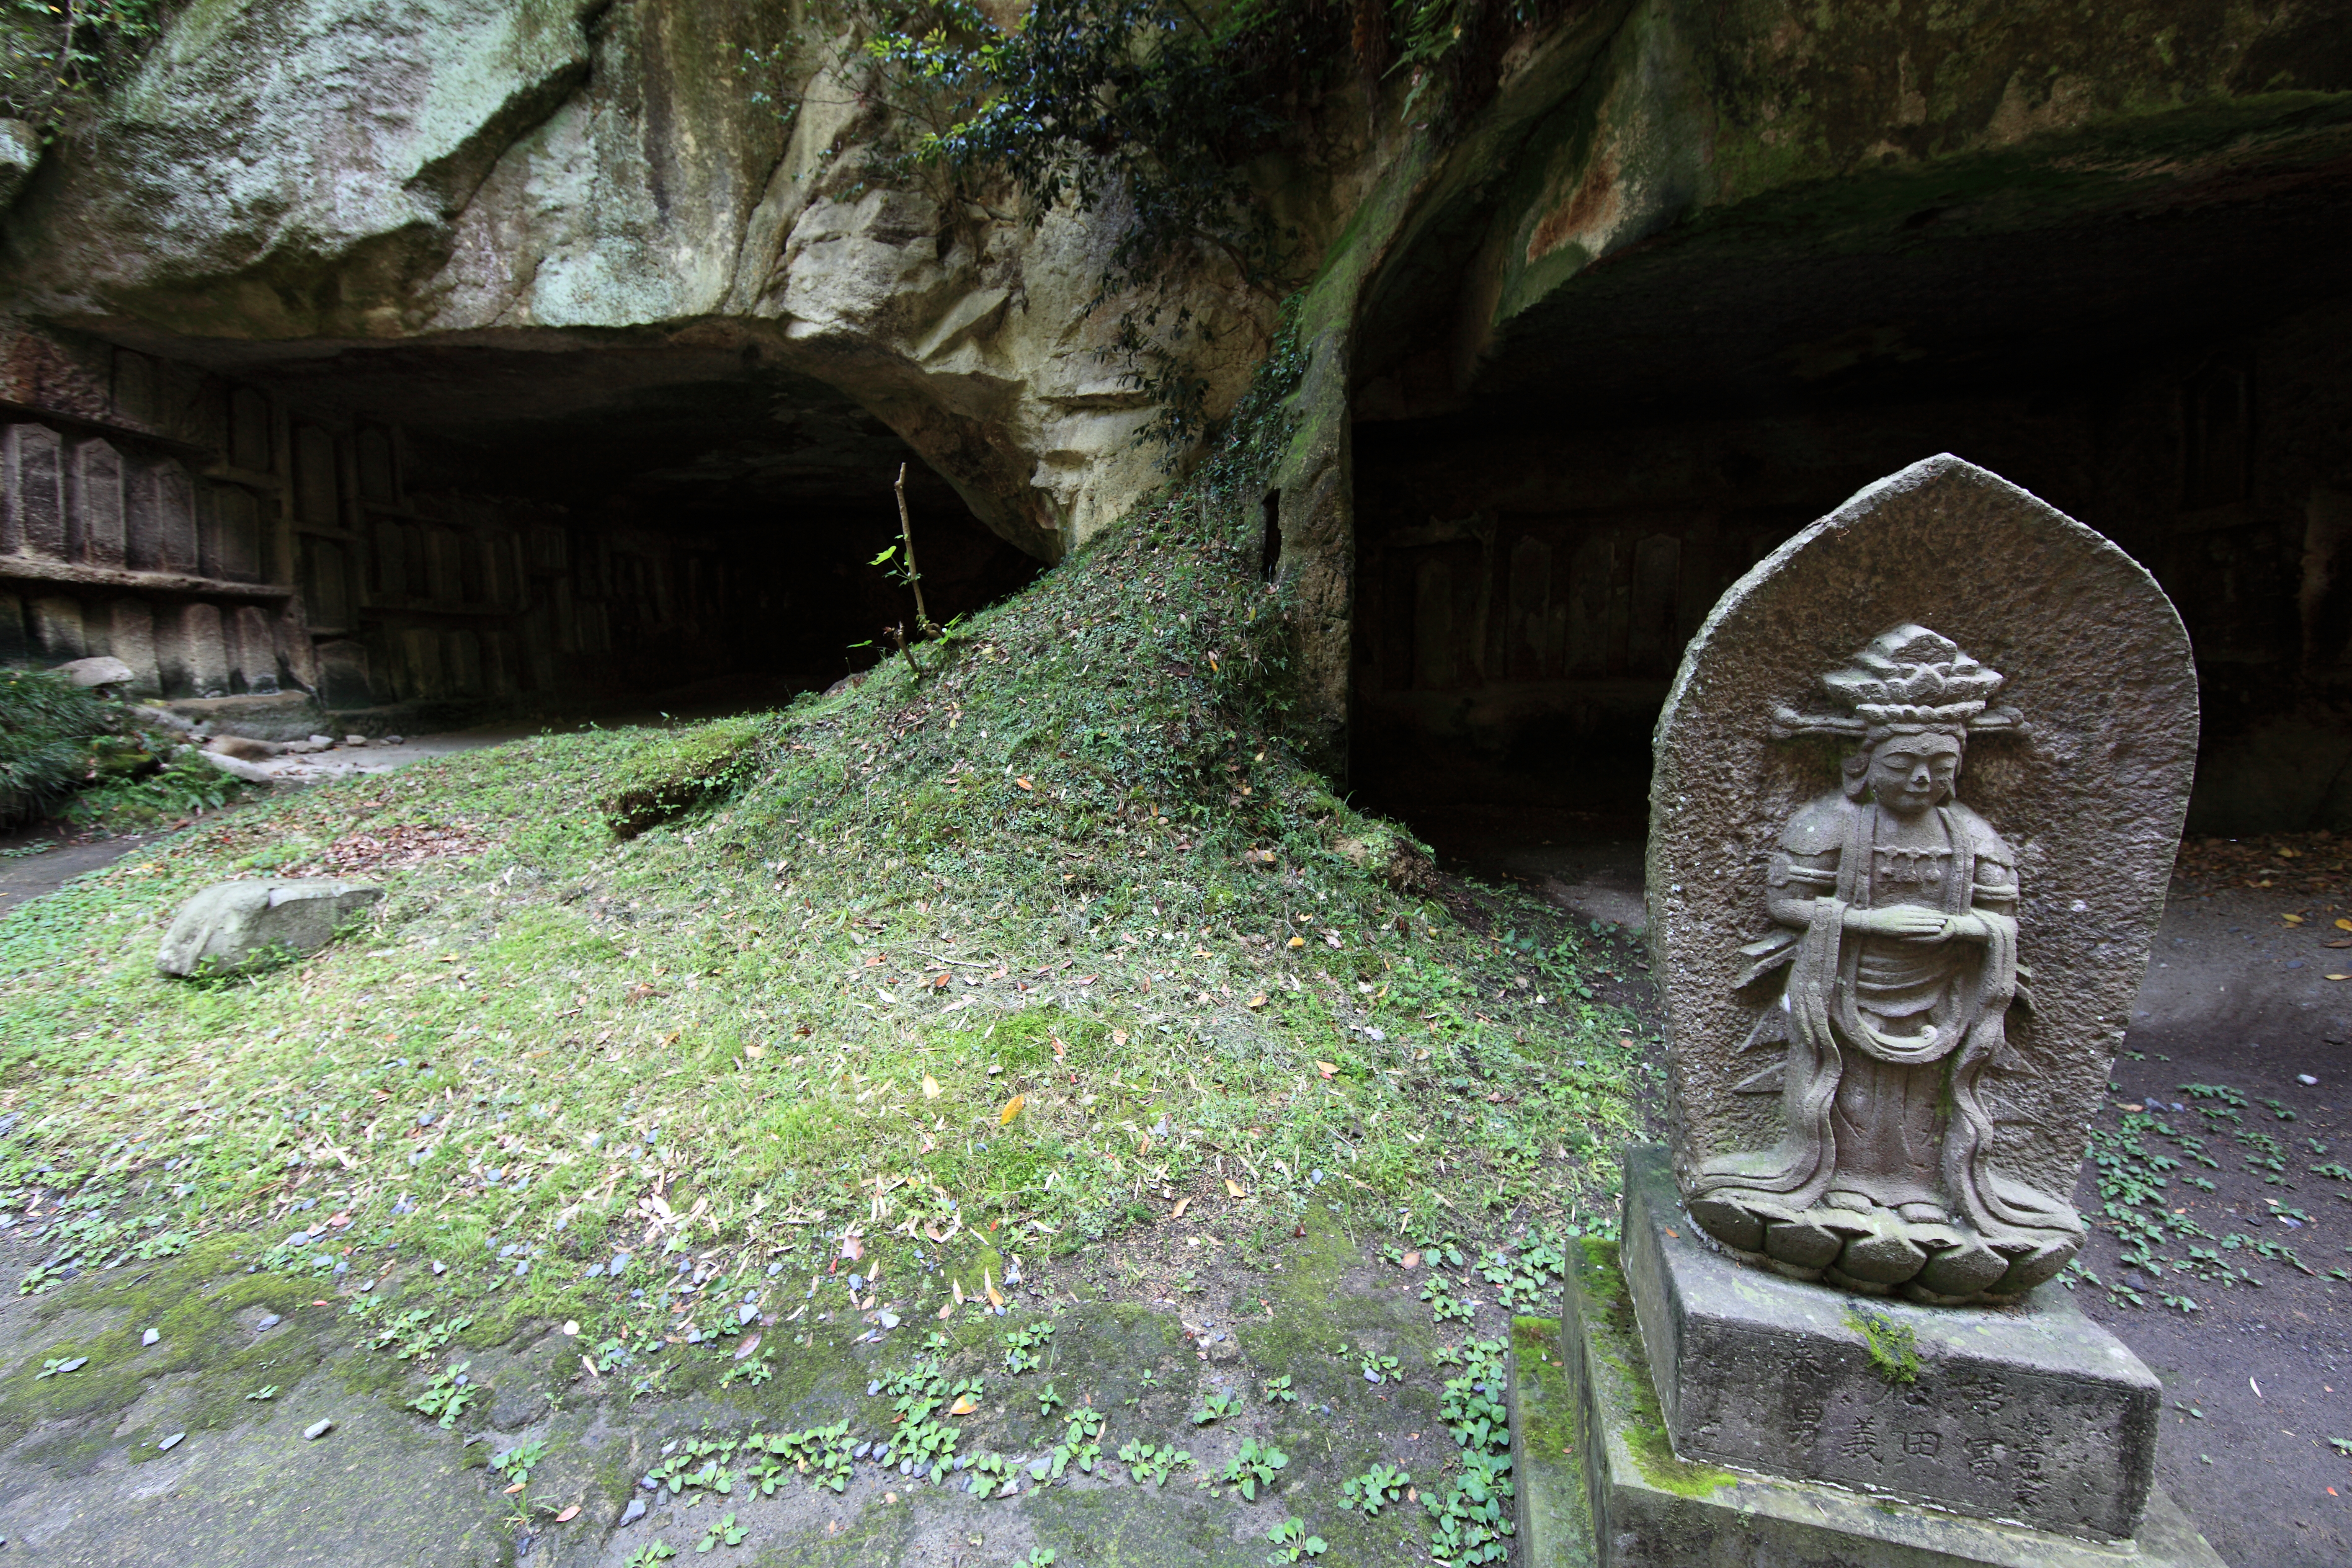
rock, cave, high, temple, 5d, hires, markii, hi, res, resolution, canonef14mmf28liiusm, ancient history, geographical feature